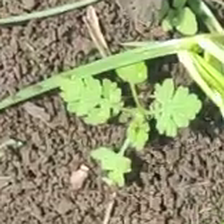
Weed species: Gajar_gavat_(Parthenium hysterophorus)